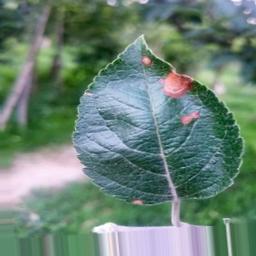
Label: Alternaria